Dassault/Dornier Alpha Jet

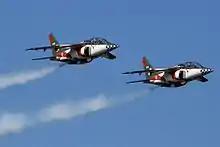
A pair of Dassault-Dornier Alpha Jet A from the extinct Asas de Portugal flight demonstration team in formation

Two prototypes were to be built by Dassault in France, Dassault having bought out Breguet in the meantime, and a further two were to be built by Dornier in Germany. In October 1973, the first French prototype performed its first flight at Istres, Marseille. In January 1974, the first German prototype conducted its maiden flight from Oberpfaffenhofen, Bavaria. The remaining two prototypes were in the air before the end of 1974. The first and second prototypes were used to explore the aircraft's flight envelope, the third prototype was fitted with the French trainer equipment fit and the fourth with the German close air support equipment. The prototypes were equipped with recording and telemetry equipment packages, allowing for instrumentation readings and other useful data to be received on the ground in real time during test flights.